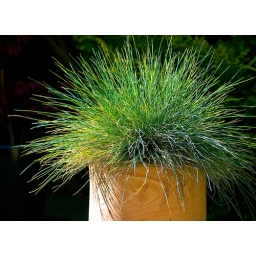
Hairy grass pot plant in my garden